Estonia in World War II

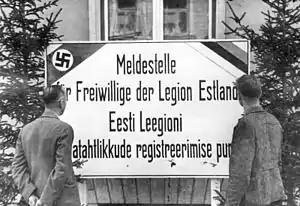
Registration point for the volunteers of the Estonian Legion, September 1942

2,199 people were killed by the Soviet state security agencies, the destruction battalions, the Red Army and the Baltic Fleet, among them 264 women and 82 minors. Grave damage was caused to the Estonian Co-operative Wholesale Society, the Estonian Meat Export Company and the Central Association of Co-operative Dairies. 3,237 farms were destroyed. Altogether, 13,500 buildings were destroyed. The data of the 1939 livestock and fowl differed from the 1942 by the following numbers: there were 30,600 (14%) fewer horses, 239,800 (34%) fewer dairy cattle, 223,600 (50%) fewer pigs, 320,000 (46%) fewer sheep, and 470,000 (27.5%) fewer fowl. The following equipment was evacuated to the Soviet Union: those of the Tallinn Engineering Works "Red Krull", radio factory "Radio Pioneer", and the Northern Pulp and Paper Mills. The dismantling of the oil shale industry also began. Additionally raw materials, semi-manufactured products and finished production were evacuated. Altogether, 36,849 Rbls worth of industrial equipment, 362,721 Rbls worth of means of transport, 82,913 Rbls worth of finished products and 94,315 Rbls worth of materials were carried out. Added to the inventory, semi-manufactured products and foodstuff, a total of 606,632 Rbls worth of assets were evacuated.